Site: brandenburg
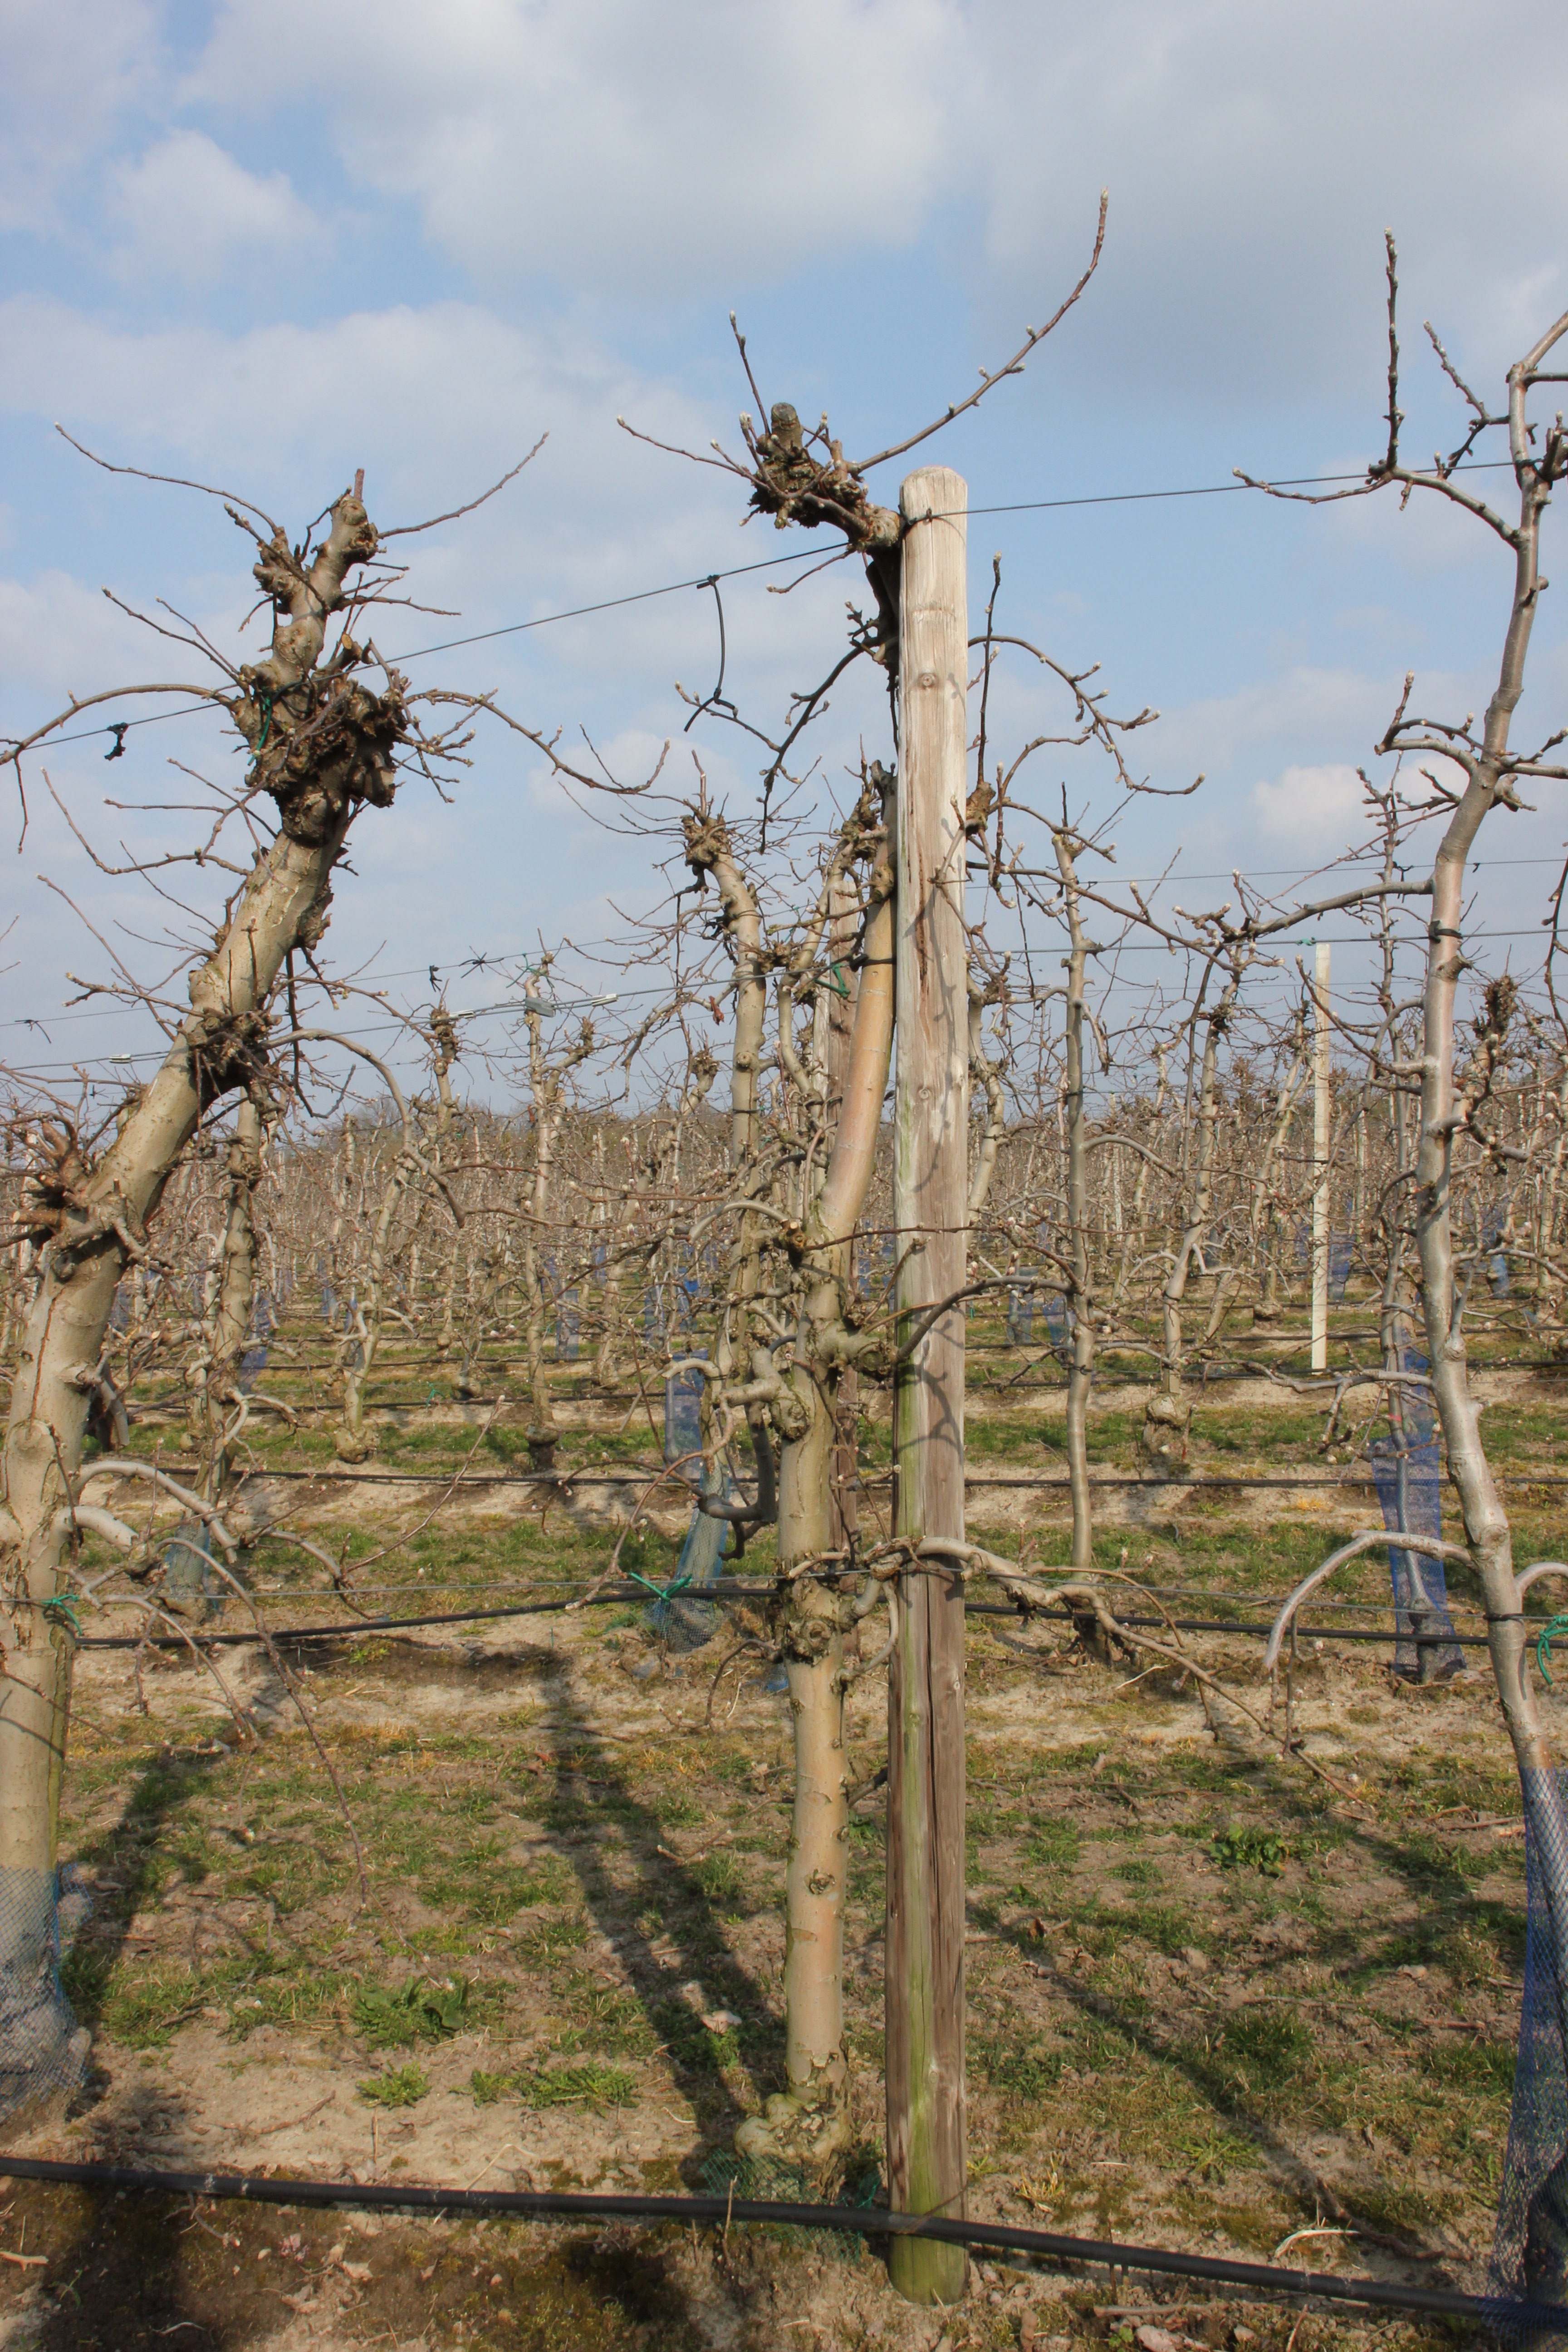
Growth stage (BBCH 03): Bud development